CzechInvest

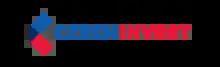

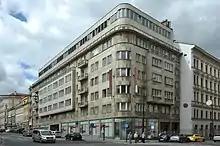
CzechInvest headquarters in Prague

CzechInvest is the Investment and Business Development Agency of the Czech Republic established in 1992 by the Ministry of Industry and Trade. The agency contributes to attracting foreign direct investment and developing domestic companies through its services and development programs. CzechInvest also promotes the Czech Republic abroad and acts as an intermediary between the EU and small and medium-sized enterprises in implementing Structural funds in the Czech Republic.